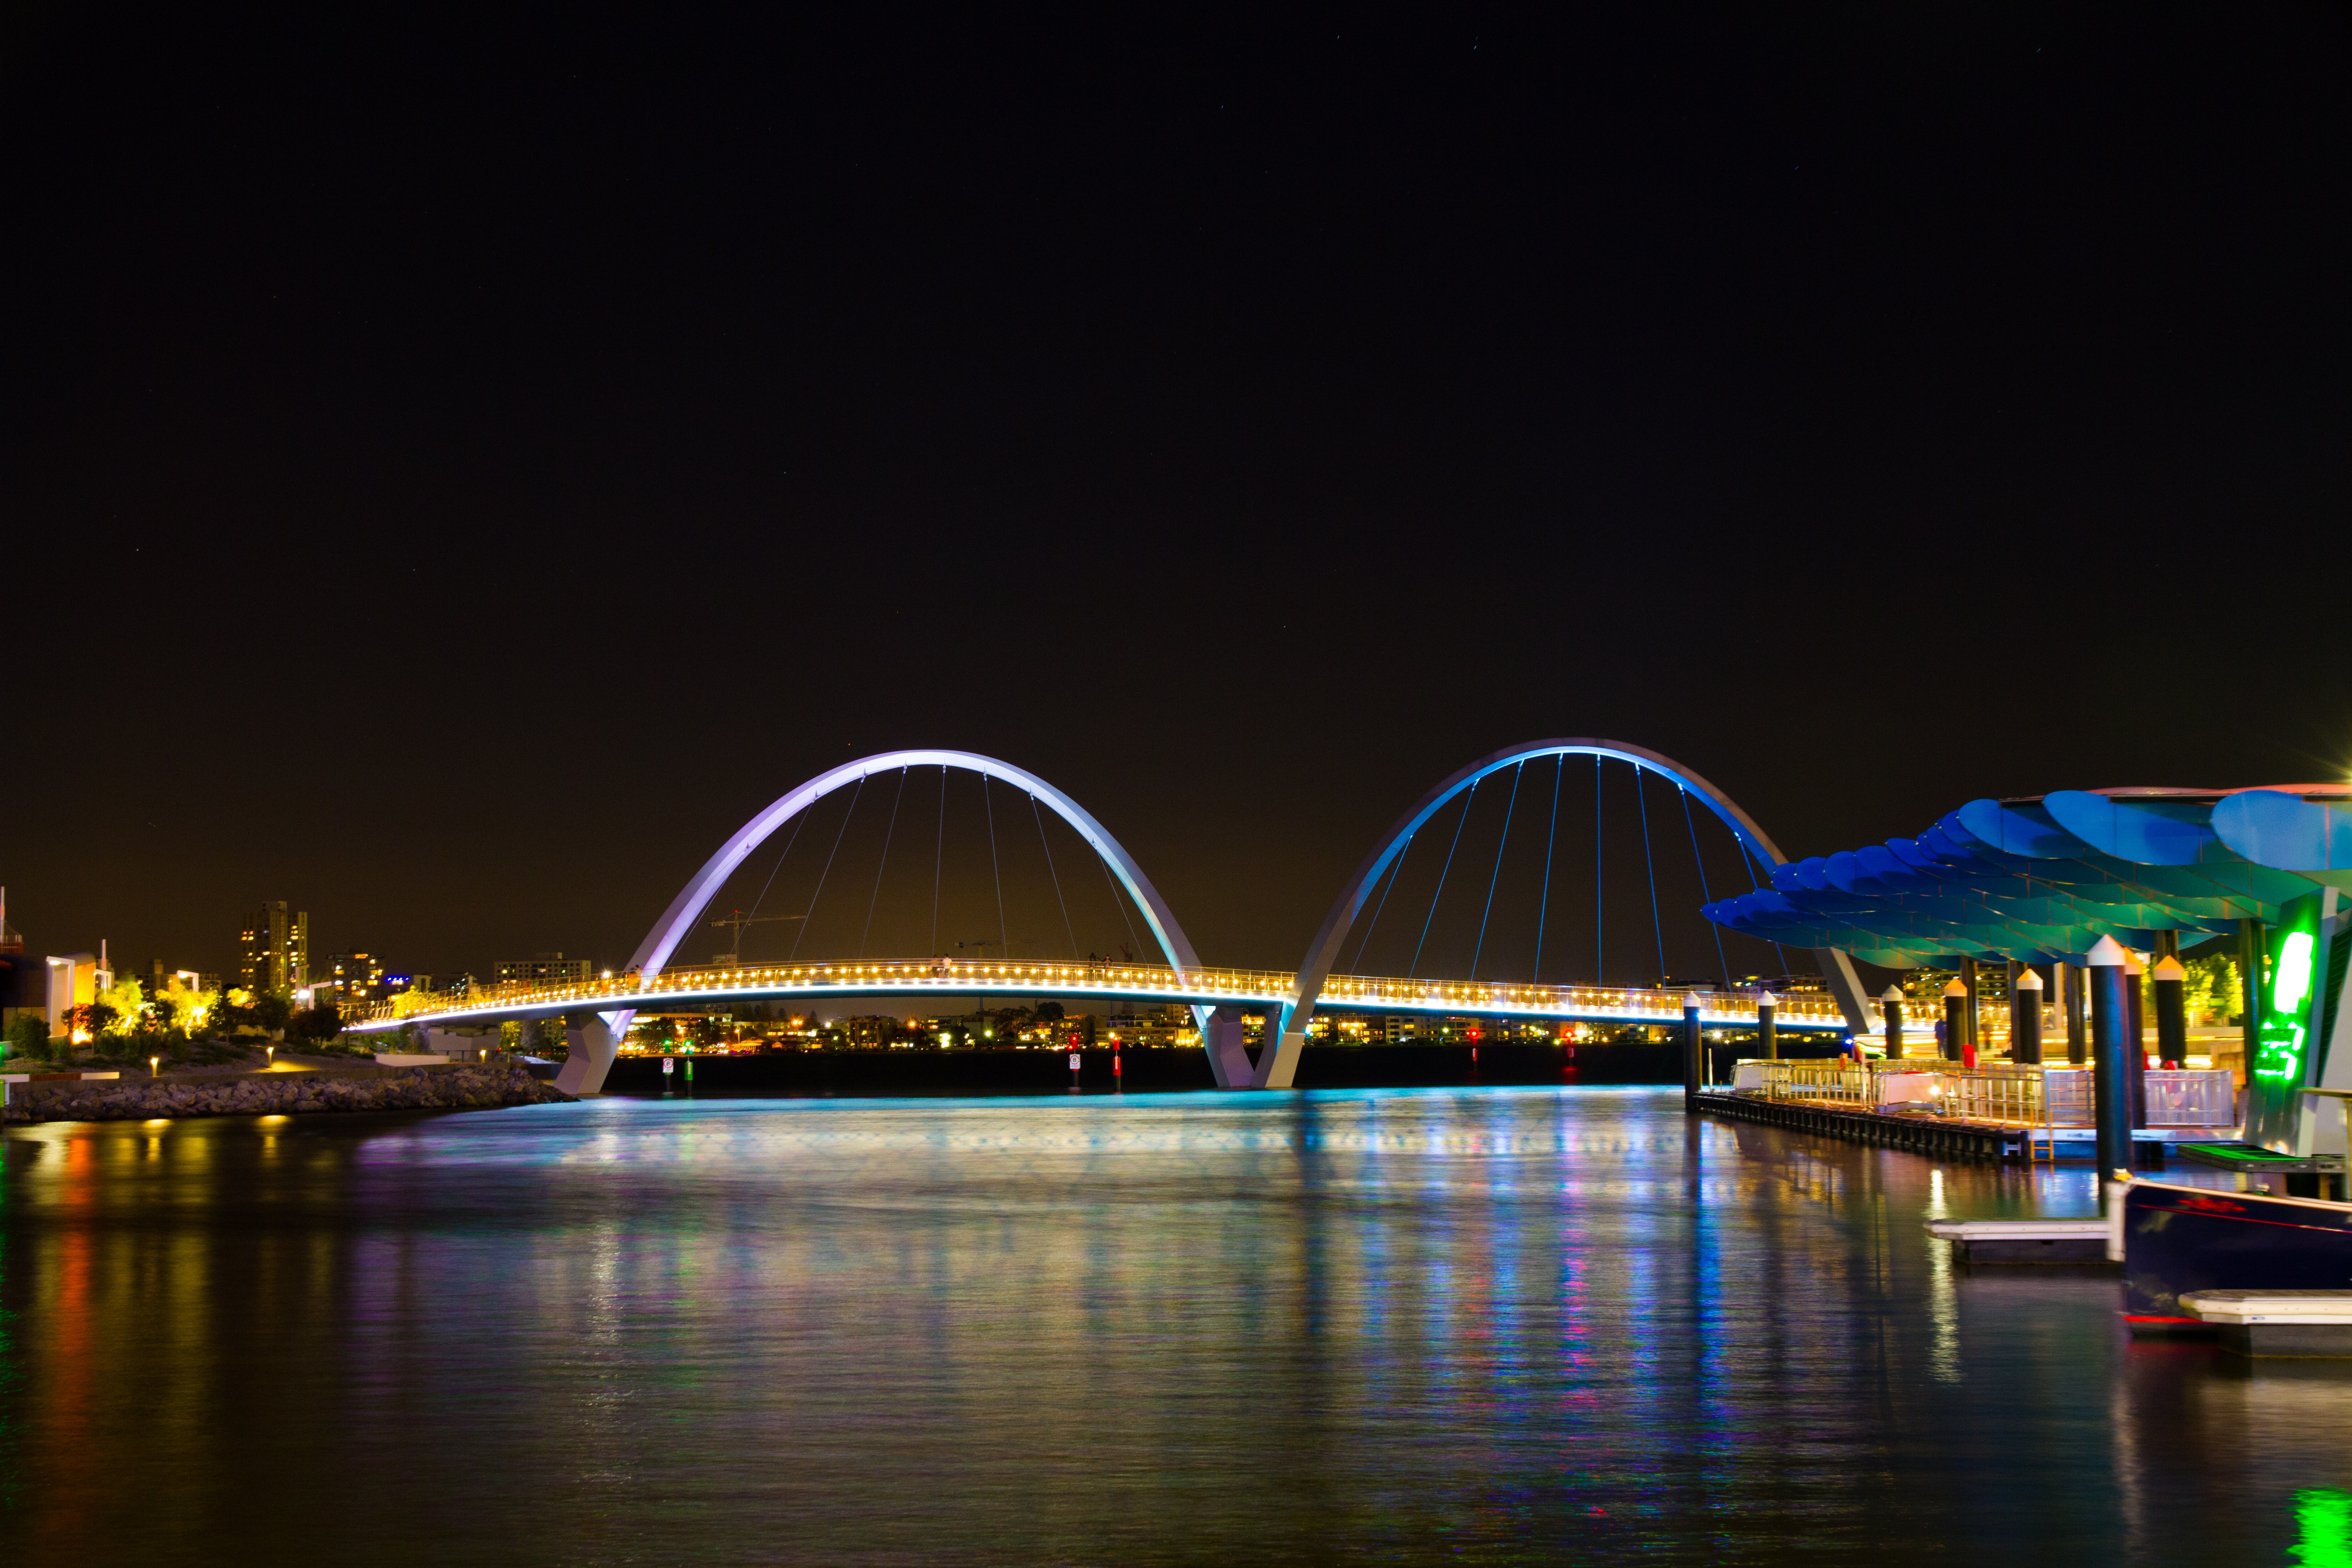
light, bridge, skyline, night, cityscape, dusk, evening, reflection, landmark, lighting